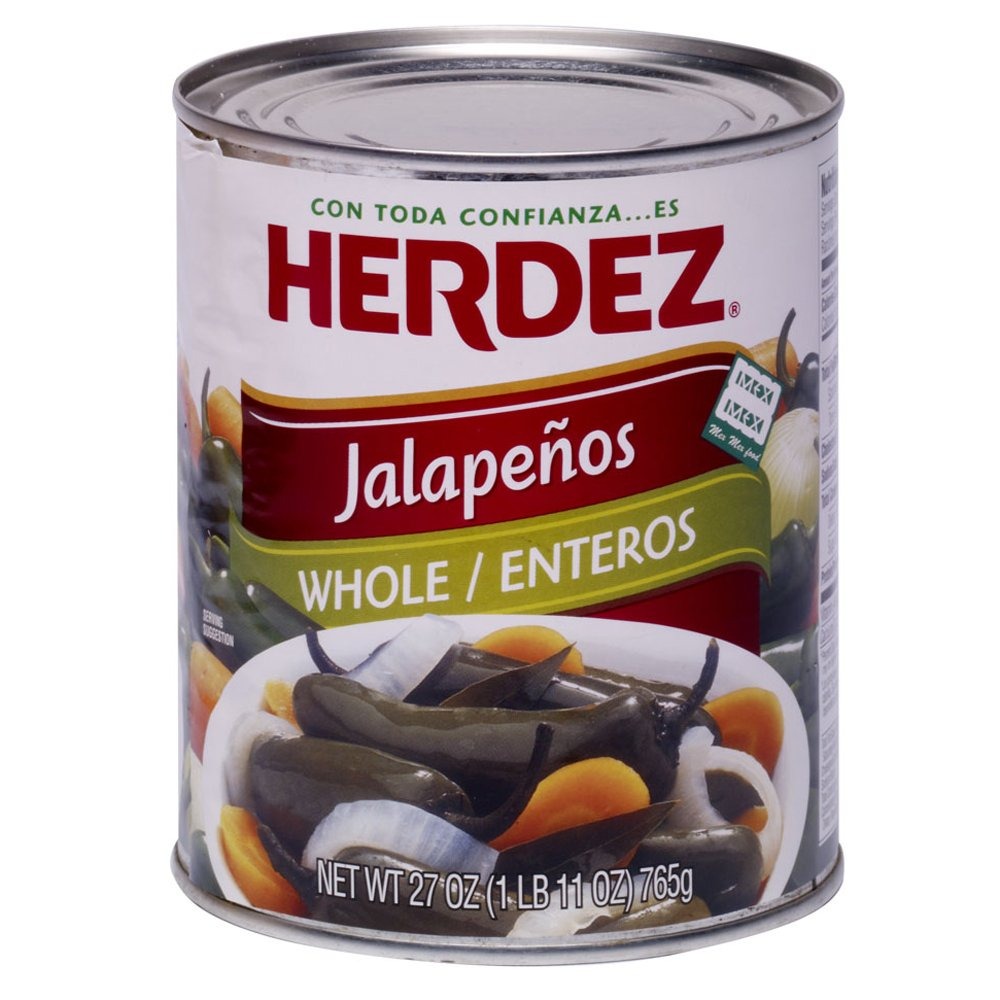
Item Name: Herdez Whole Jalapenos, 27 Ounce
Bullet Point: Herdez whole jalapenos, 27 ounce
Value: 27.0
Unit: Ounce

Price: 9.98